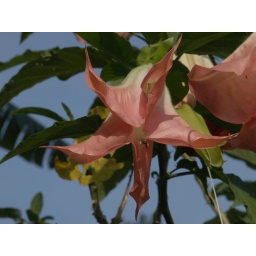
worker hovering, about to enter a trumpet flower in male phase